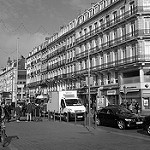
Label: B & W